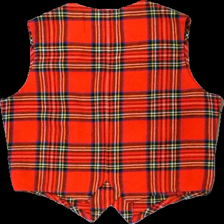
View: back
Type: Vest
Category: Men
Brand: Missing
Colors: Red, Yellow, Blue, Multicolor
Material: 85% acrylic 15% wool
Pattern: Checkered print
Cut: Regular
Season: All
Damage location: top center
Price range: 50-100
Recommended usage: Reuse
Description: rutig väst
Comment: egengjord